Kurmanbek Bakiyev

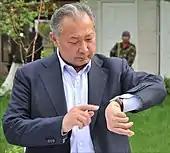
Bakiyev in April 2010

In April 2010, after bloody riots in the capital overturned the government, Bakiyev reportedly fled to the southern city of Osh. The head of the new provisional government, Roza Otunbayeva, declared that Bakiyev had not resigned and was trying to rally support. When the revolt took place, Bakiyev was headed to the US for a series of meetings in Washington.